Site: brandenburg
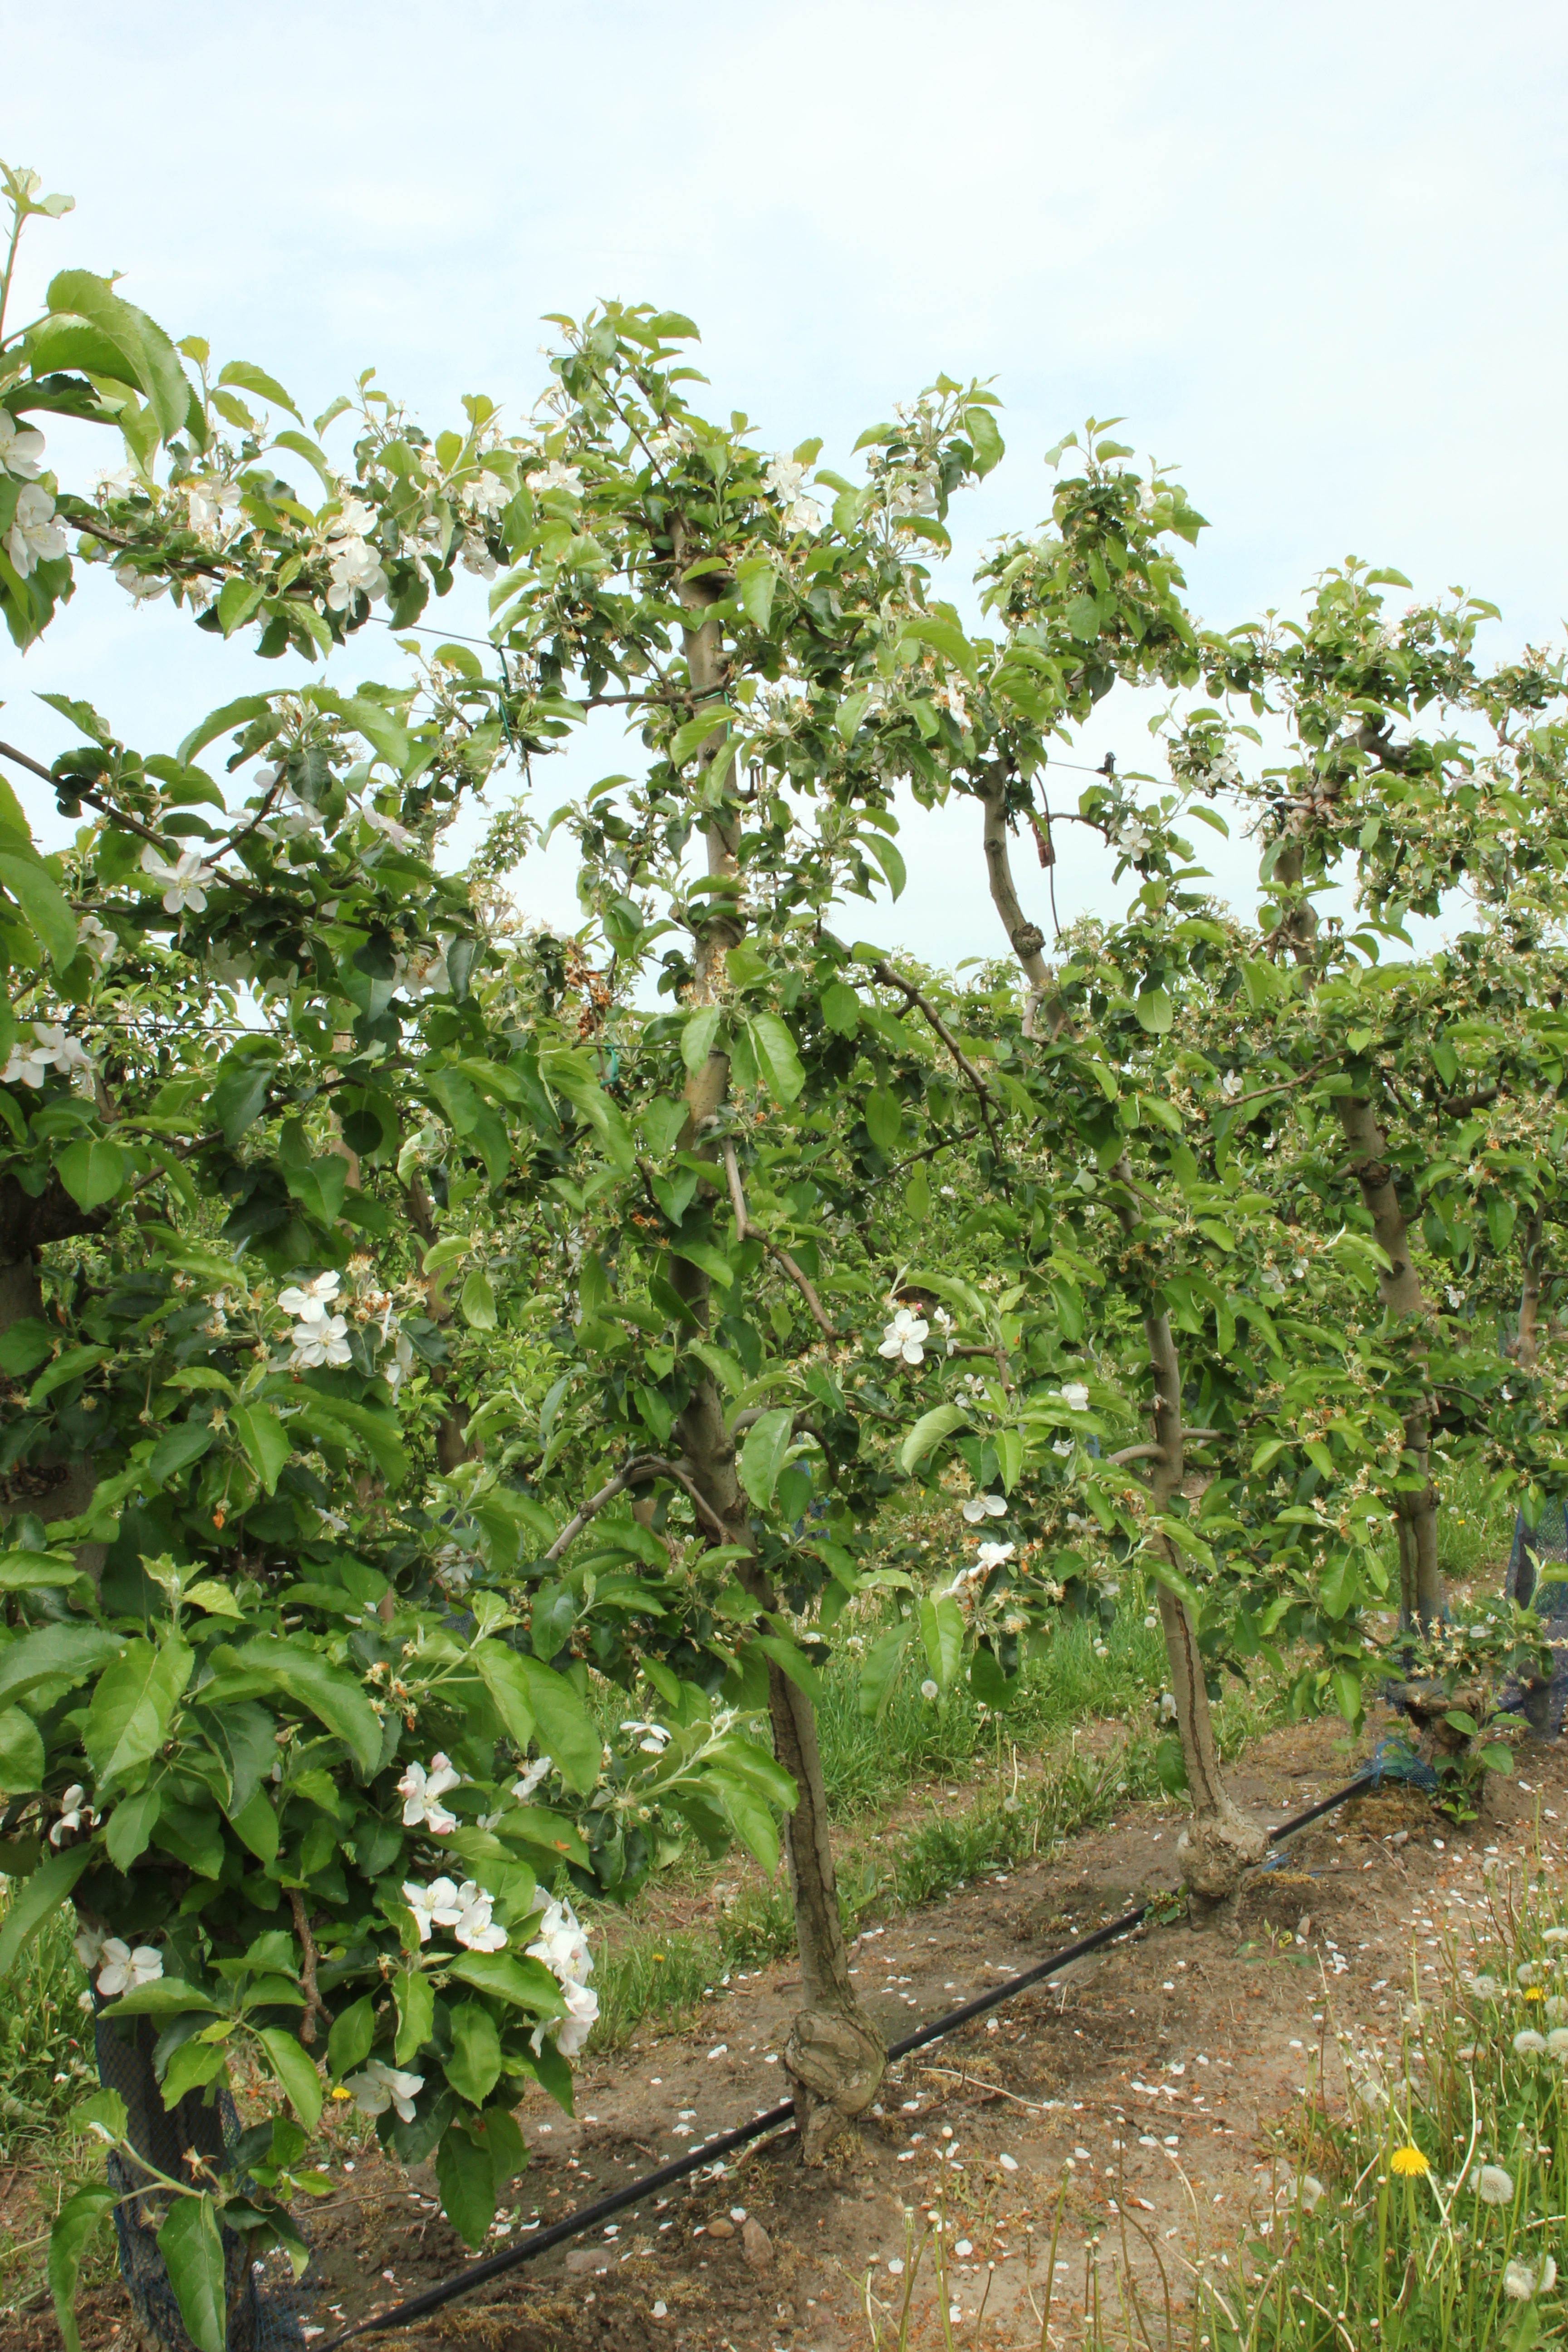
Growth stage (BBCH 67): Flowering